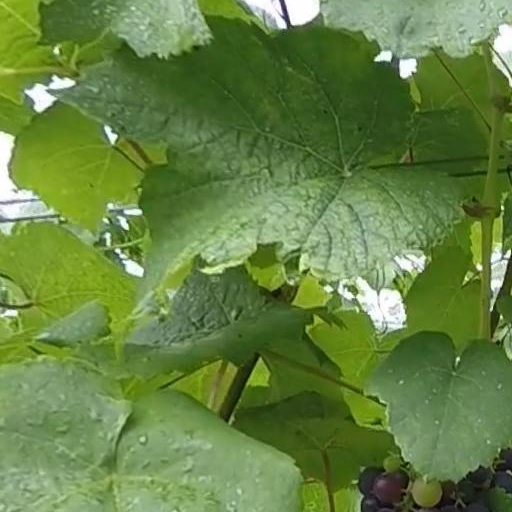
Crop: grape